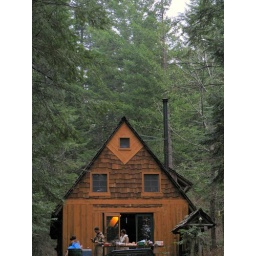
pig roast in the woods on the side of a mountain